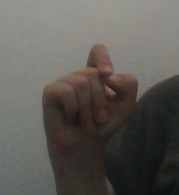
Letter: fa